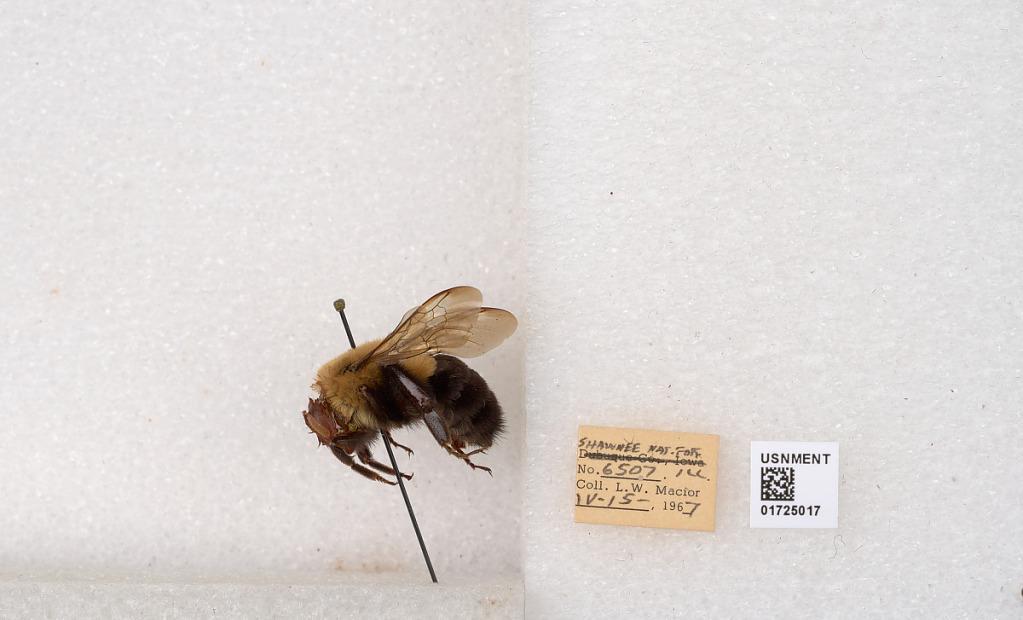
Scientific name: Bombus impatiens Cresson
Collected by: L. Macior
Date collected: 1967-4-15
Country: United States
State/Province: Illinois
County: Johnson
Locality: Shawnee National Forest
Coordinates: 37.5114, -88.8011